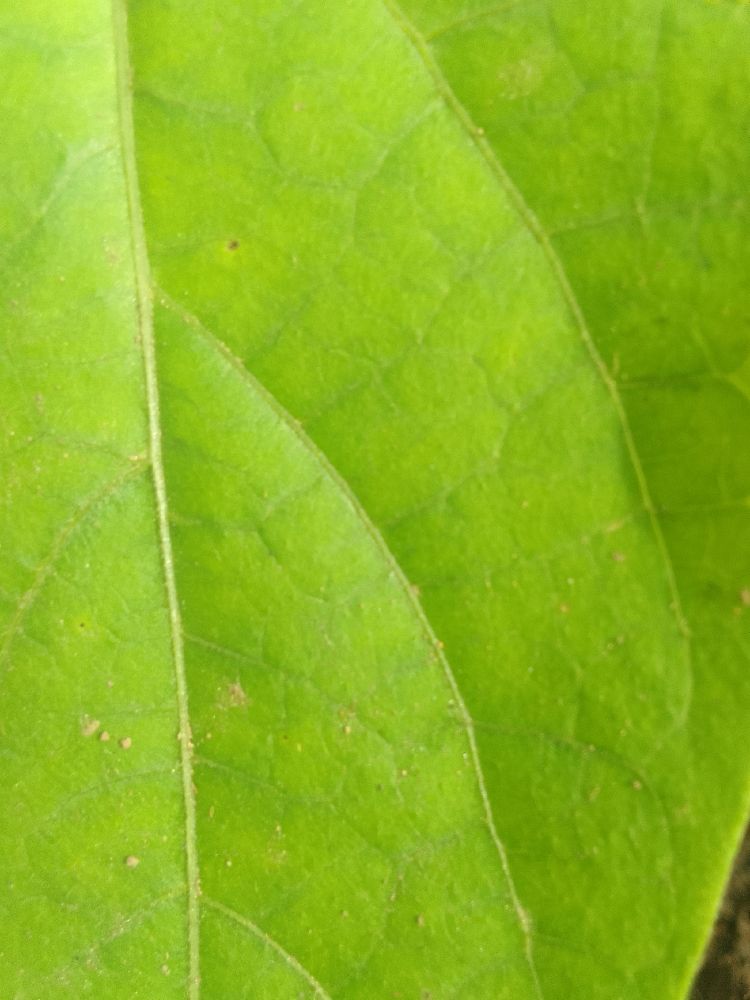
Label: healthy